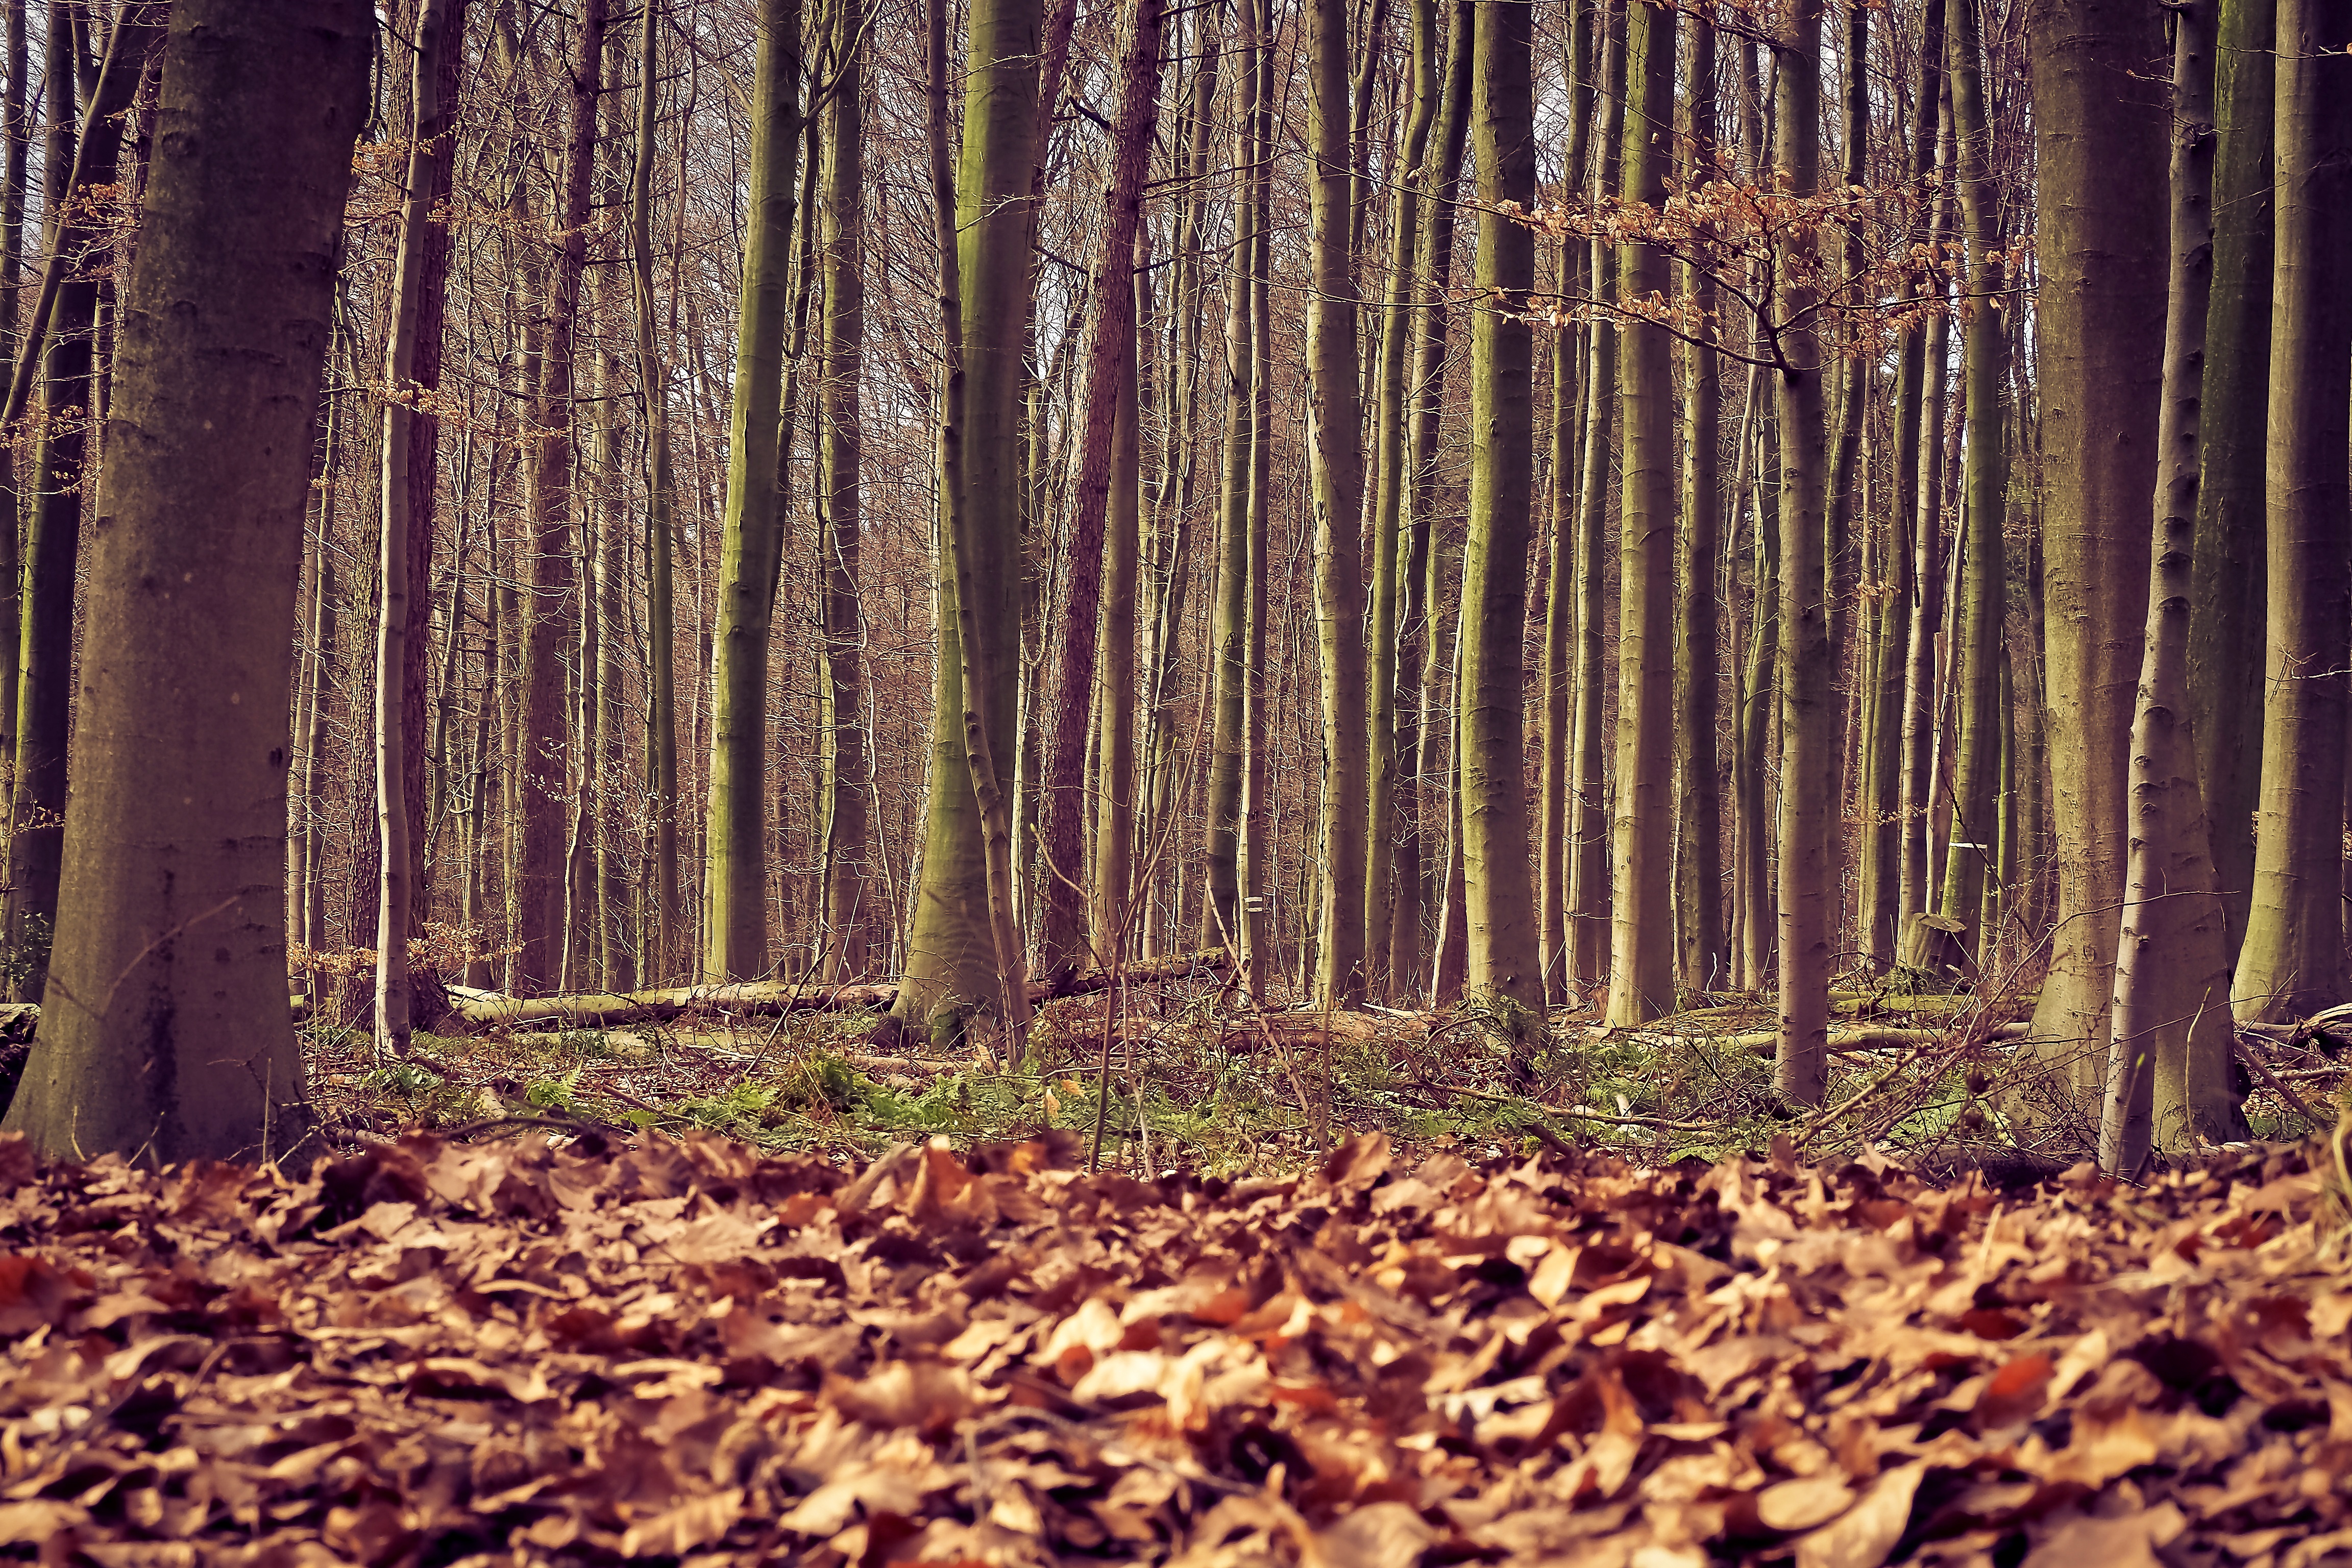
landscape, tree, nature, forest, outdoor, branch, plant, wood, hiking, sunlight, leaf, trunk, moss, bark, log, spring, green, ivy, autumn, soil, flora, season, trees, tribe, mixed forest, leaves, deciduous, conifers, grove, woodland, habitat, ecosystem, deciduous trees, strains, natural environment, plant stem, woody plant, forest dense